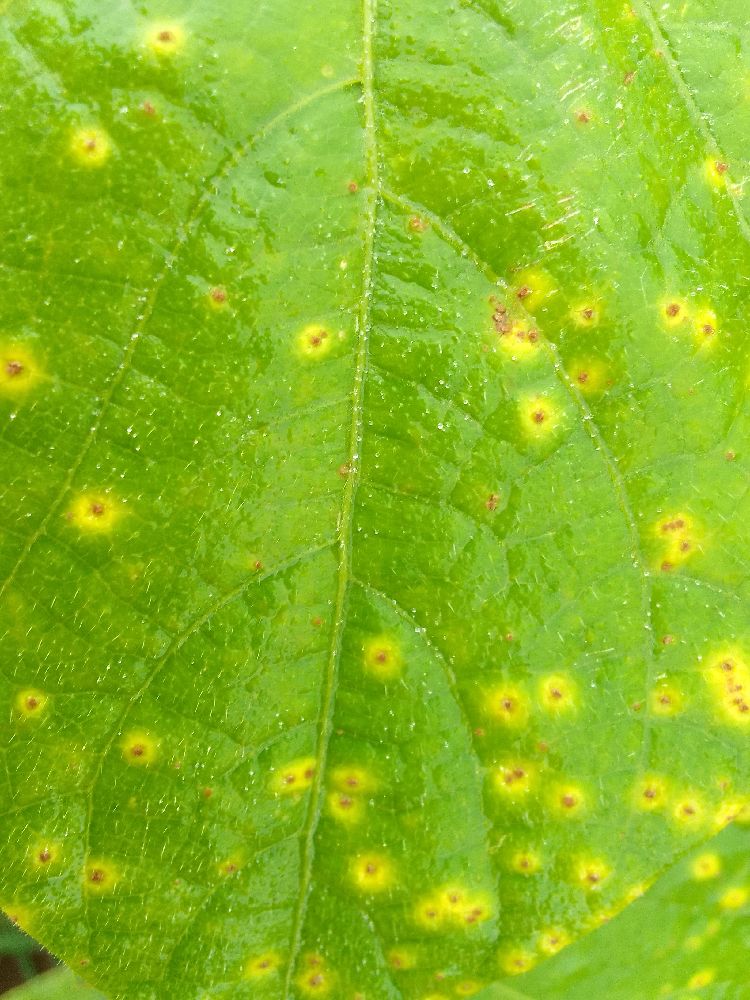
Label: rust